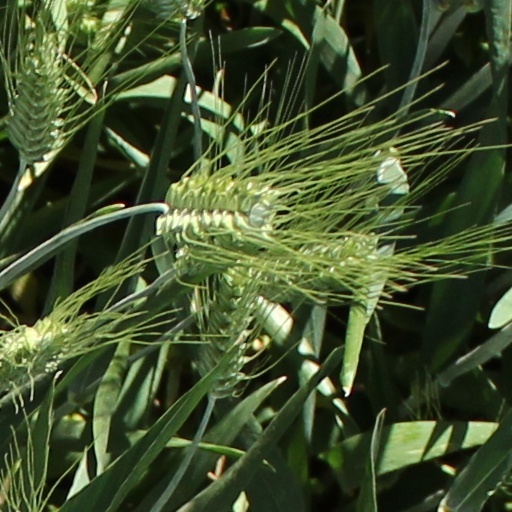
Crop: wheat